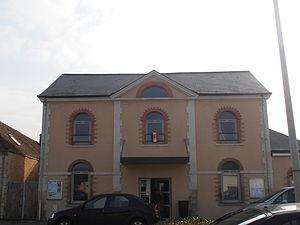
La mairie de Louailles, Sarthe, France
Louailles est une commune française, située dans le département de la Sarthe en région Pays de la Loire, peuplée de 727 habitants.